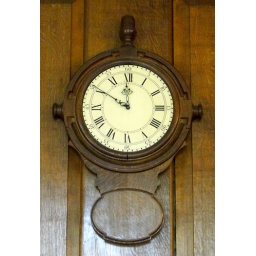
Lutyens building - Library - all fixtures and fittings by Lutyens, including this clock